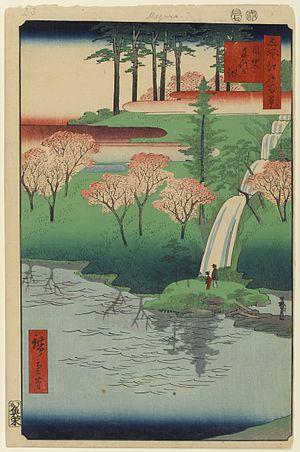
Les Cent vues d'Edo constituent, avec Les Cinquante-trois Stations du Tōkaidō et Les Soixante-neuf Stations du Kiso Kaidō, l'une des séries d'estampes majeures que compte l'œuvre très abondante du peintre japonais Hiroshige. Malgré le titre de l'œuvre, réalisée entre 1856 et 1858, il y a en réalité 119 estampes qui toutes utilisent la technique de la xylographie. La série appartient au style de l'ukiyo-e, mouvement artistique portant sur des sujets populaires à destination de la classe moyenne japonaise urbaine qui s'est développée durant l'époque d'Edo. Plus précisément, elle relève du genre des meisho-e célébrant les paysages japonais, un thème classique dans l'histoire de la peinture japonaise. Quelques-unes des gravures sont réalisées par son élève et fils adoptif, Utagawa Hiroshige II qui, pendant un temps, utilise ce pseudonyme pour signer certaines de ses œuvres.